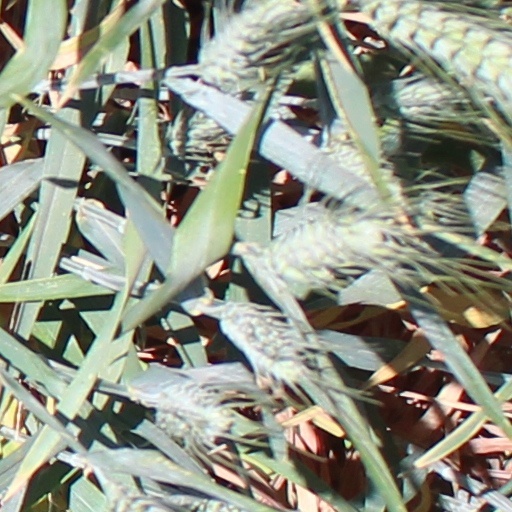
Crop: wheat